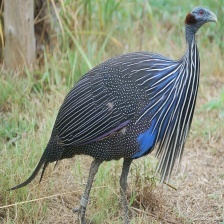
Species: VULTURINE GUINEAFOWL
Scientific name: ACRYLLIUM VULTURINUM